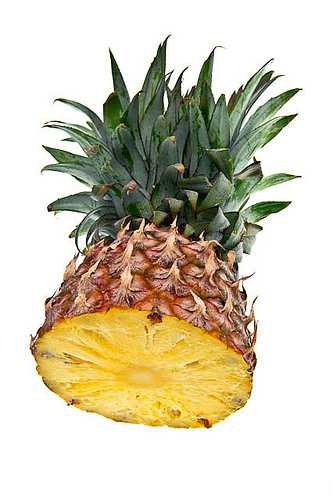
Label: Pineapple